Arnold Oxspring

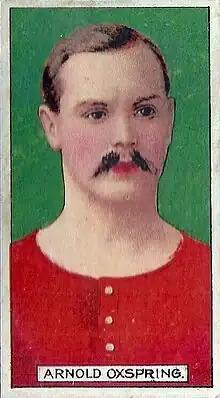
Arnold Oxspring on a 1907 Cigarette card

Arnold Oxspring (born c. 1876; death year unknown) was an English footballer who played with Doncaster Rovers and Barnsley around the 1900s.